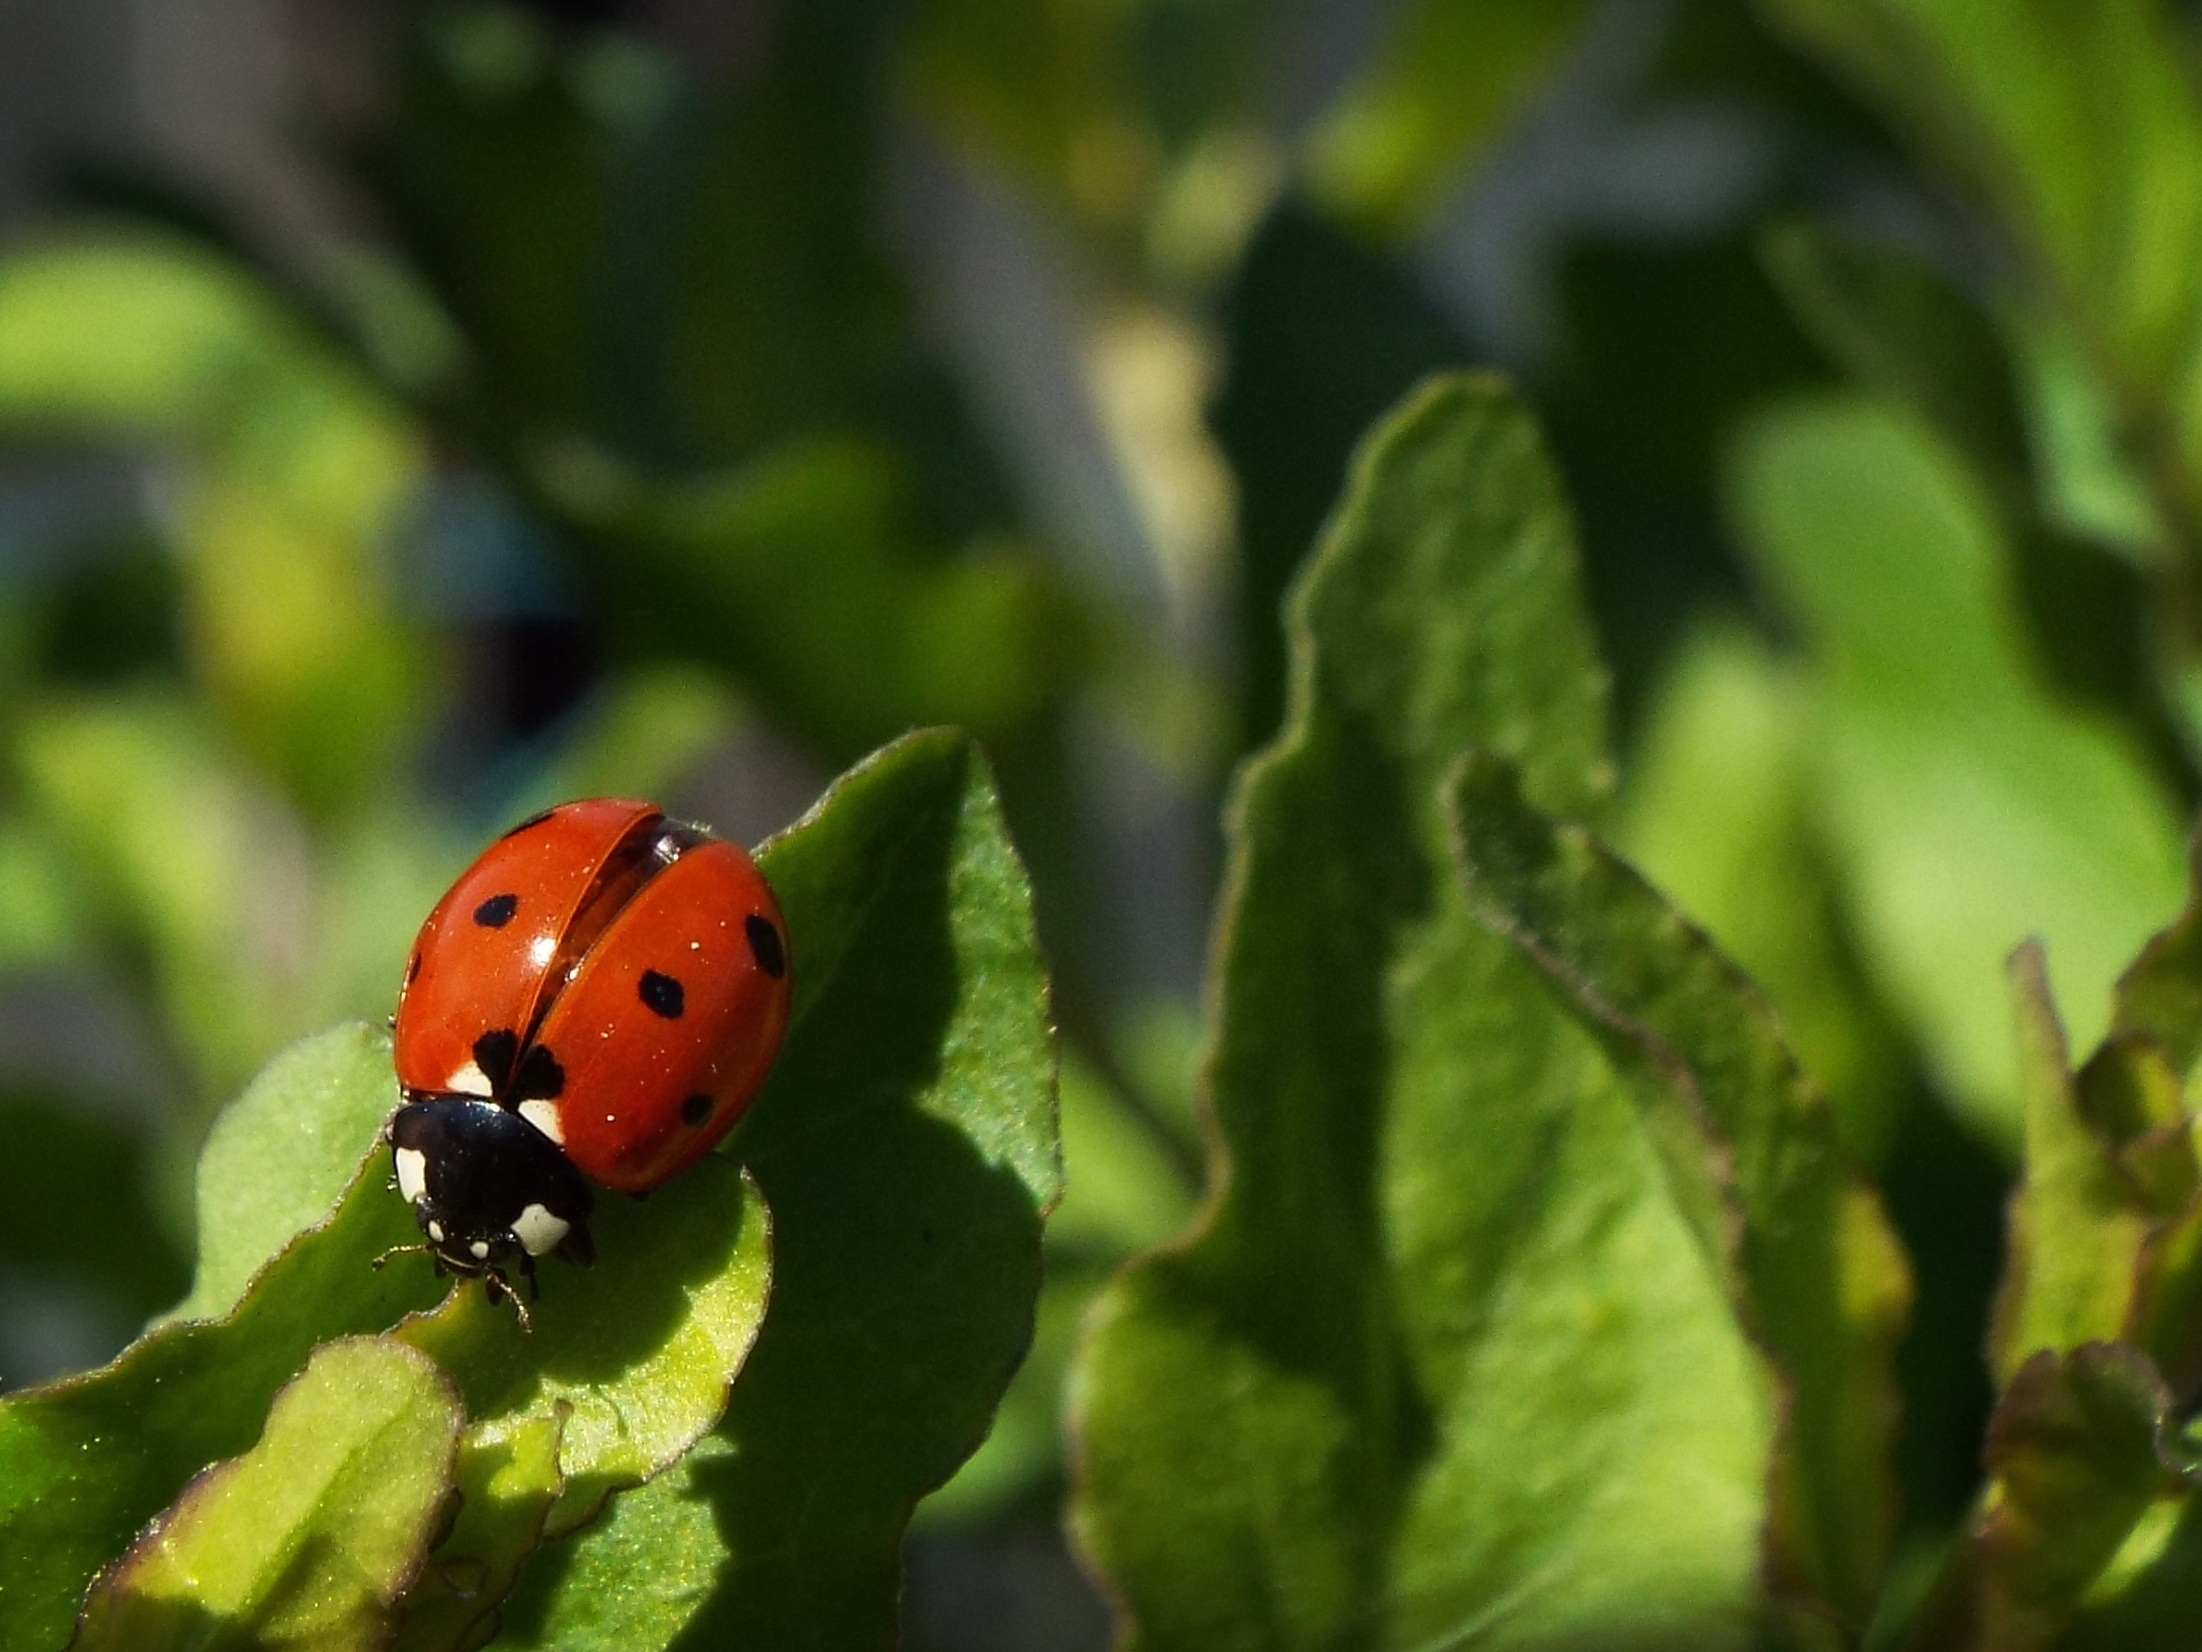
leaf, insect, macro, ladybug, garden, ladybird, invertebrate, close up, cool image, cool photo, beetle, macro photography, organism